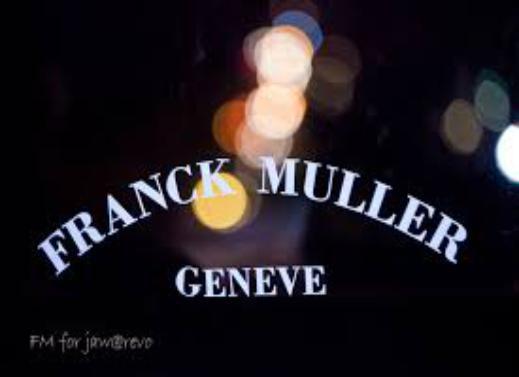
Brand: franck muller
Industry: Electronic